Marijampolė County

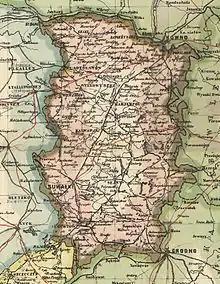
Suwałki Governorate in 1911

The county includes part of the ancient Sudovian lands. After the long fights with the Teutonic Order in the late 13th - 14th centuries, most of the old inhabitants of Sudovia were decimated and the land was ravaged. Sudovia began to recover in the late 15th century, when settlers from various parts of Grand Duchy of Lithuania began to occupy former Sudovian lands. The close proximity to Poland and Prussia allowed the new settlers to establish close trade links.